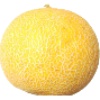
Label: Cantaloupe 1